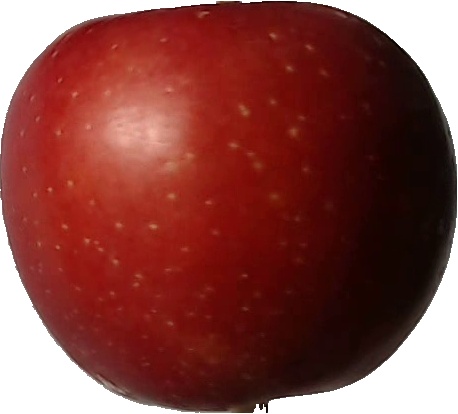
Label: apple_braeburn_1